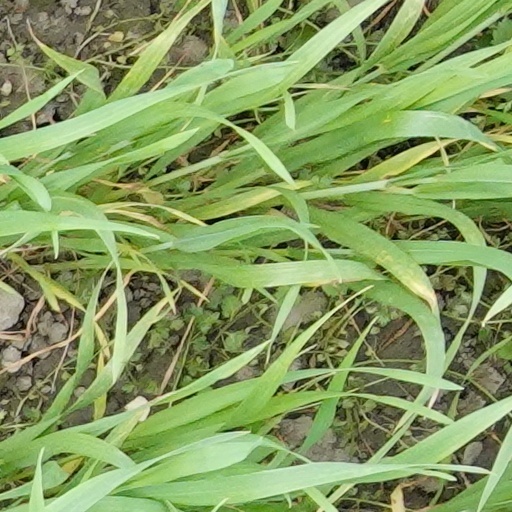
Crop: wheat